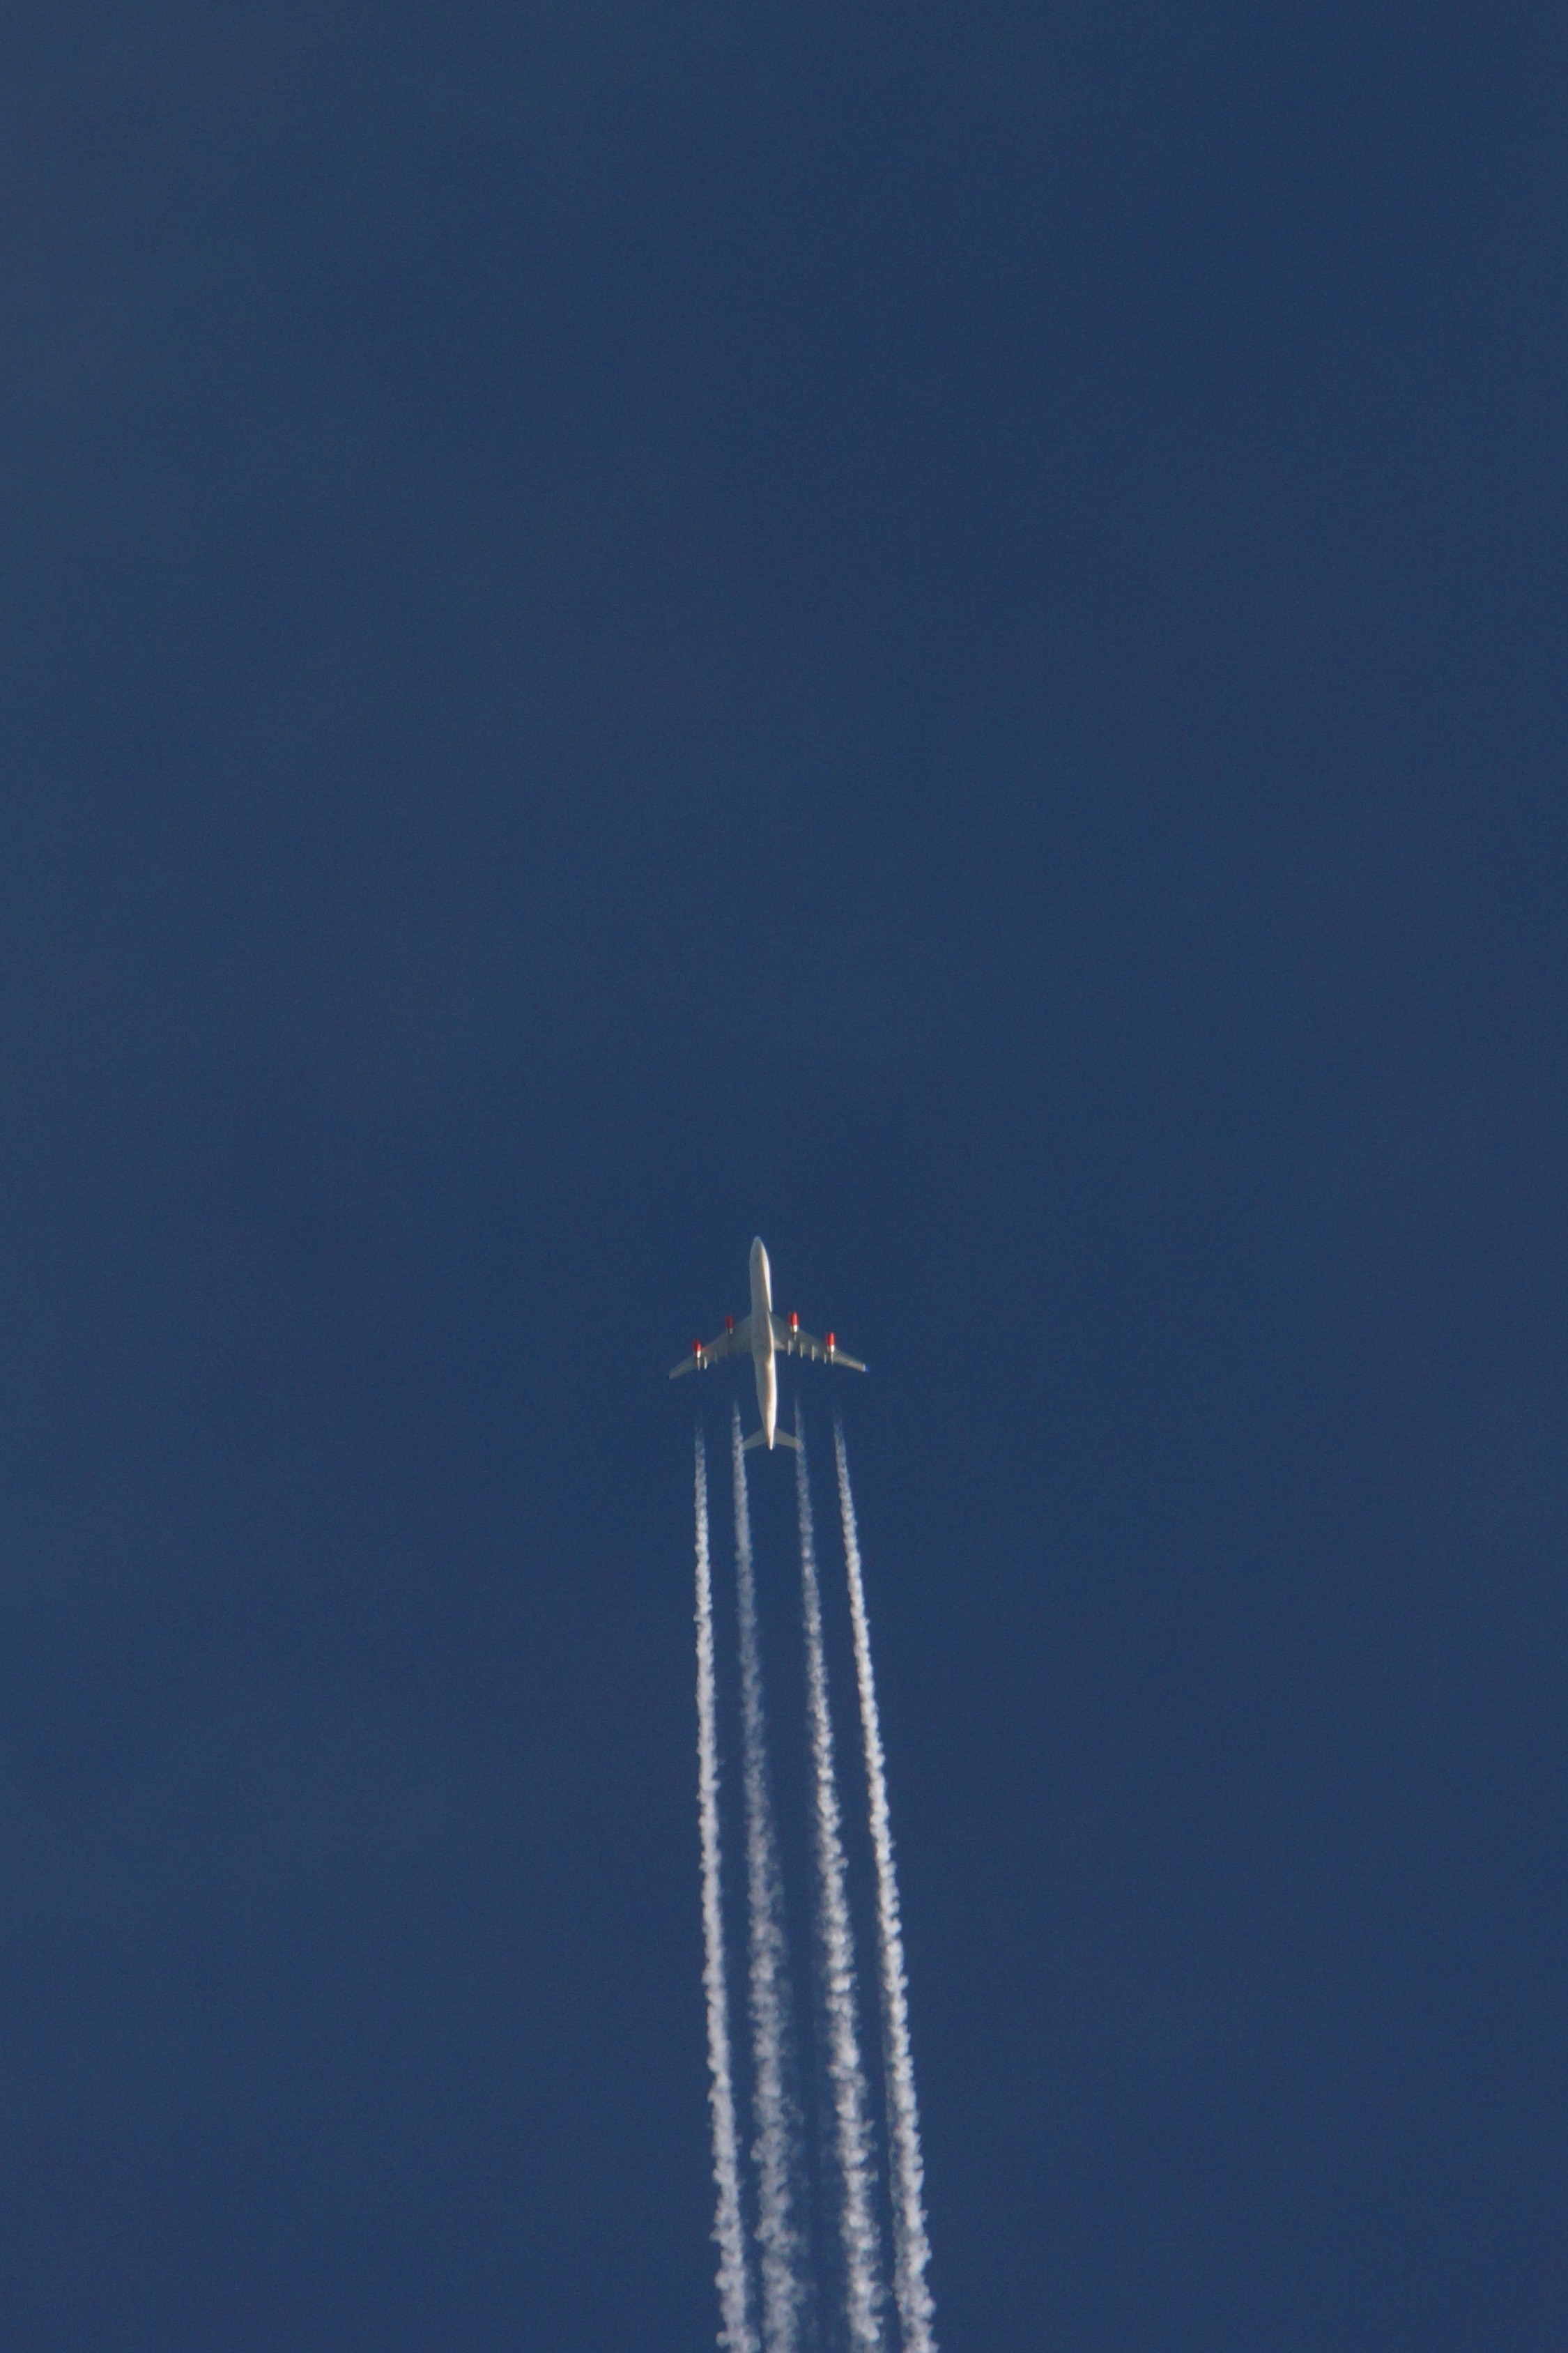
wing, sky, wind, aircraft, vehicle, tower, mast, blue, airbus, turbojet, jet aircraft, jet engines, atmosphere of earth, suikukone